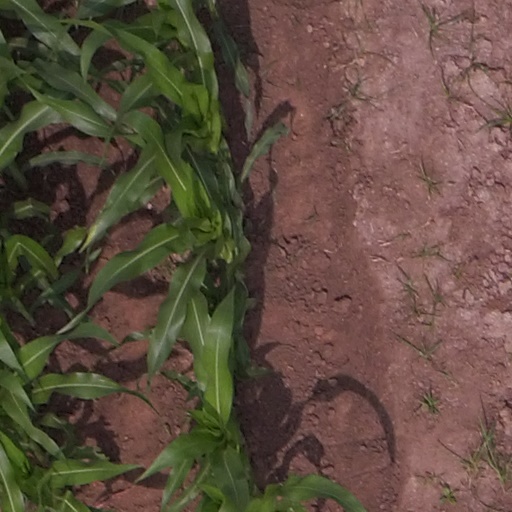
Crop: maize; corn